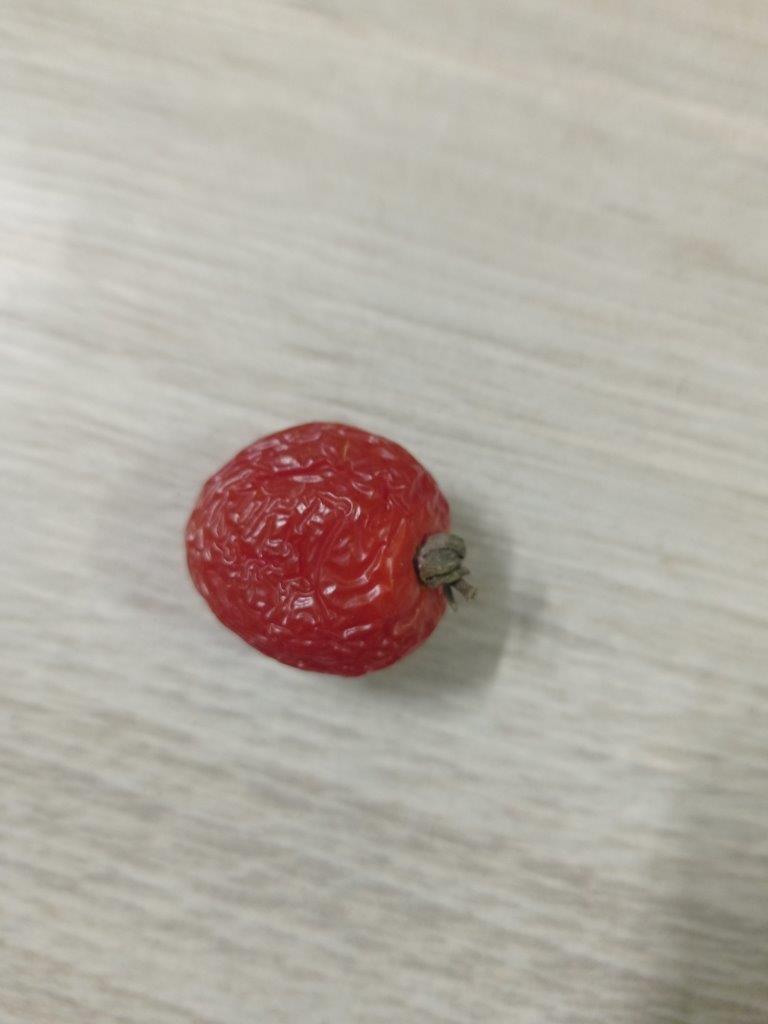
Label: Rotten